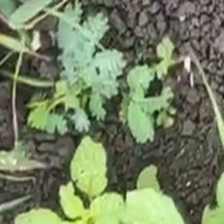
Weed species: Dwarf_cassia_(Chamaecrista pumila)